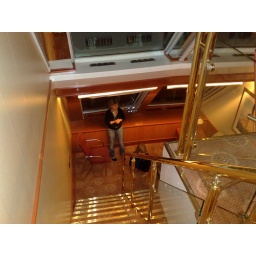
Anna-Lena downstairs at our 2 floor luxury suite on the cruising ship Birka Princess, Before leaving the harbour in Stockholm.